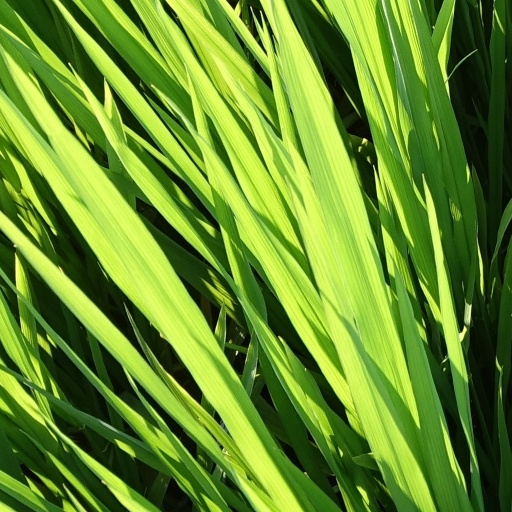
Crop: rice